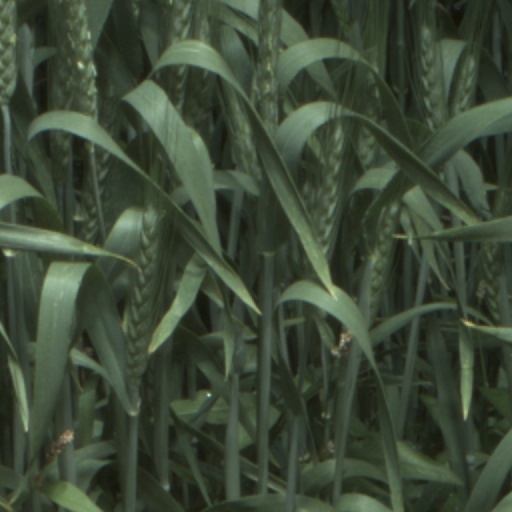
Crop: wheat